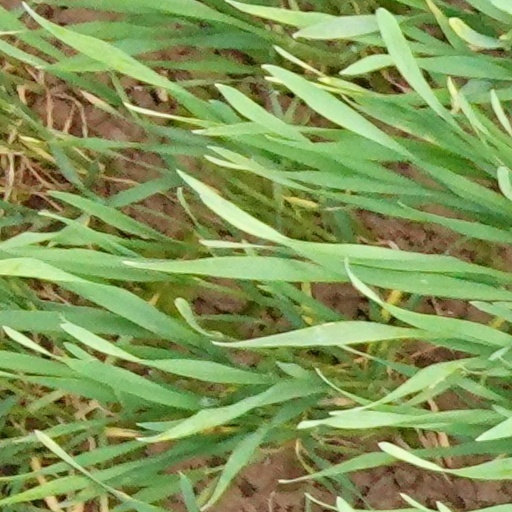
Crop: wheat